Andrej Budal

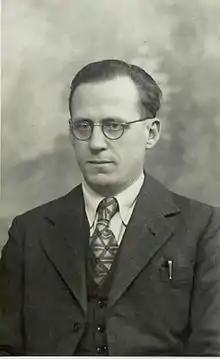
Andrej Budal in 1940

Andrej Budal (31 October 1889 – 7 June 1972) was a Slovene-language writer, poet, journalist, and translator from Italy.